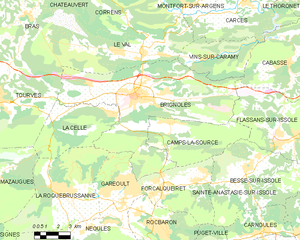
Carte des communes françaises Brignoles
La peste de 1720 en Provence et Languedoc est une épidémie qui se termine à la fin de 1722 correspondant à une résurgence de la deuxième pandémie de peste. Elle fut importée à Marseille par le navire le Grand-Saint-Antoine, qui revenait de Syrie et transportait des soieries contaminées destinées à la Foire de Beaucaire. La peste de Marseille débute le 20 juin 1720, et s'étend hors de la ville à partir du 21 juillet 1720.